Japan–Maldives relations

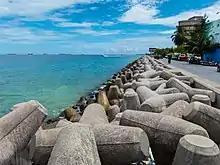
Breakwater on the western coast of Malé. This structure is effective to protect low-altitude areas from storm tide and tsunami.

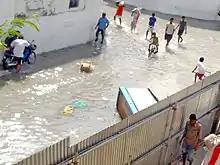
Malé after the tsunami caused by the 2004 Indian Ocean earthquake.

In 1987, a massive storm surge hit and flooded a large part of the Maldives. The devastating surge wielded a strong influence on this island country in the Indian Ocean, particularly the infrastructure in Malé was paralyzed and damaged at an estimated cost of U.S.$6 million. GDP of the Maldives, afterwards, decreased 5.70% in this year compared to the previous one, or from U.S.$158 million in 1986 to U.S.$149 million in 1987. Malé instantly requested Tokyo for the emergency assistance and an aid in preventing disaster like the storm surge, and Japanese government accepted it. A coastal protection project supported by Japan' ODA soon began within the year, and it continued until 2002 when completed the six kilometers long barrier all the way around the capital.